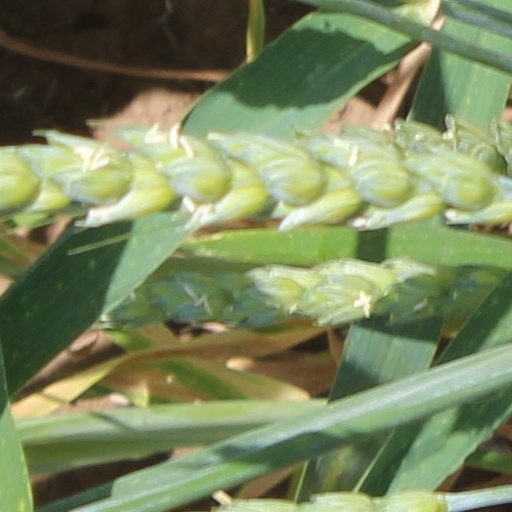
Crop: wheat